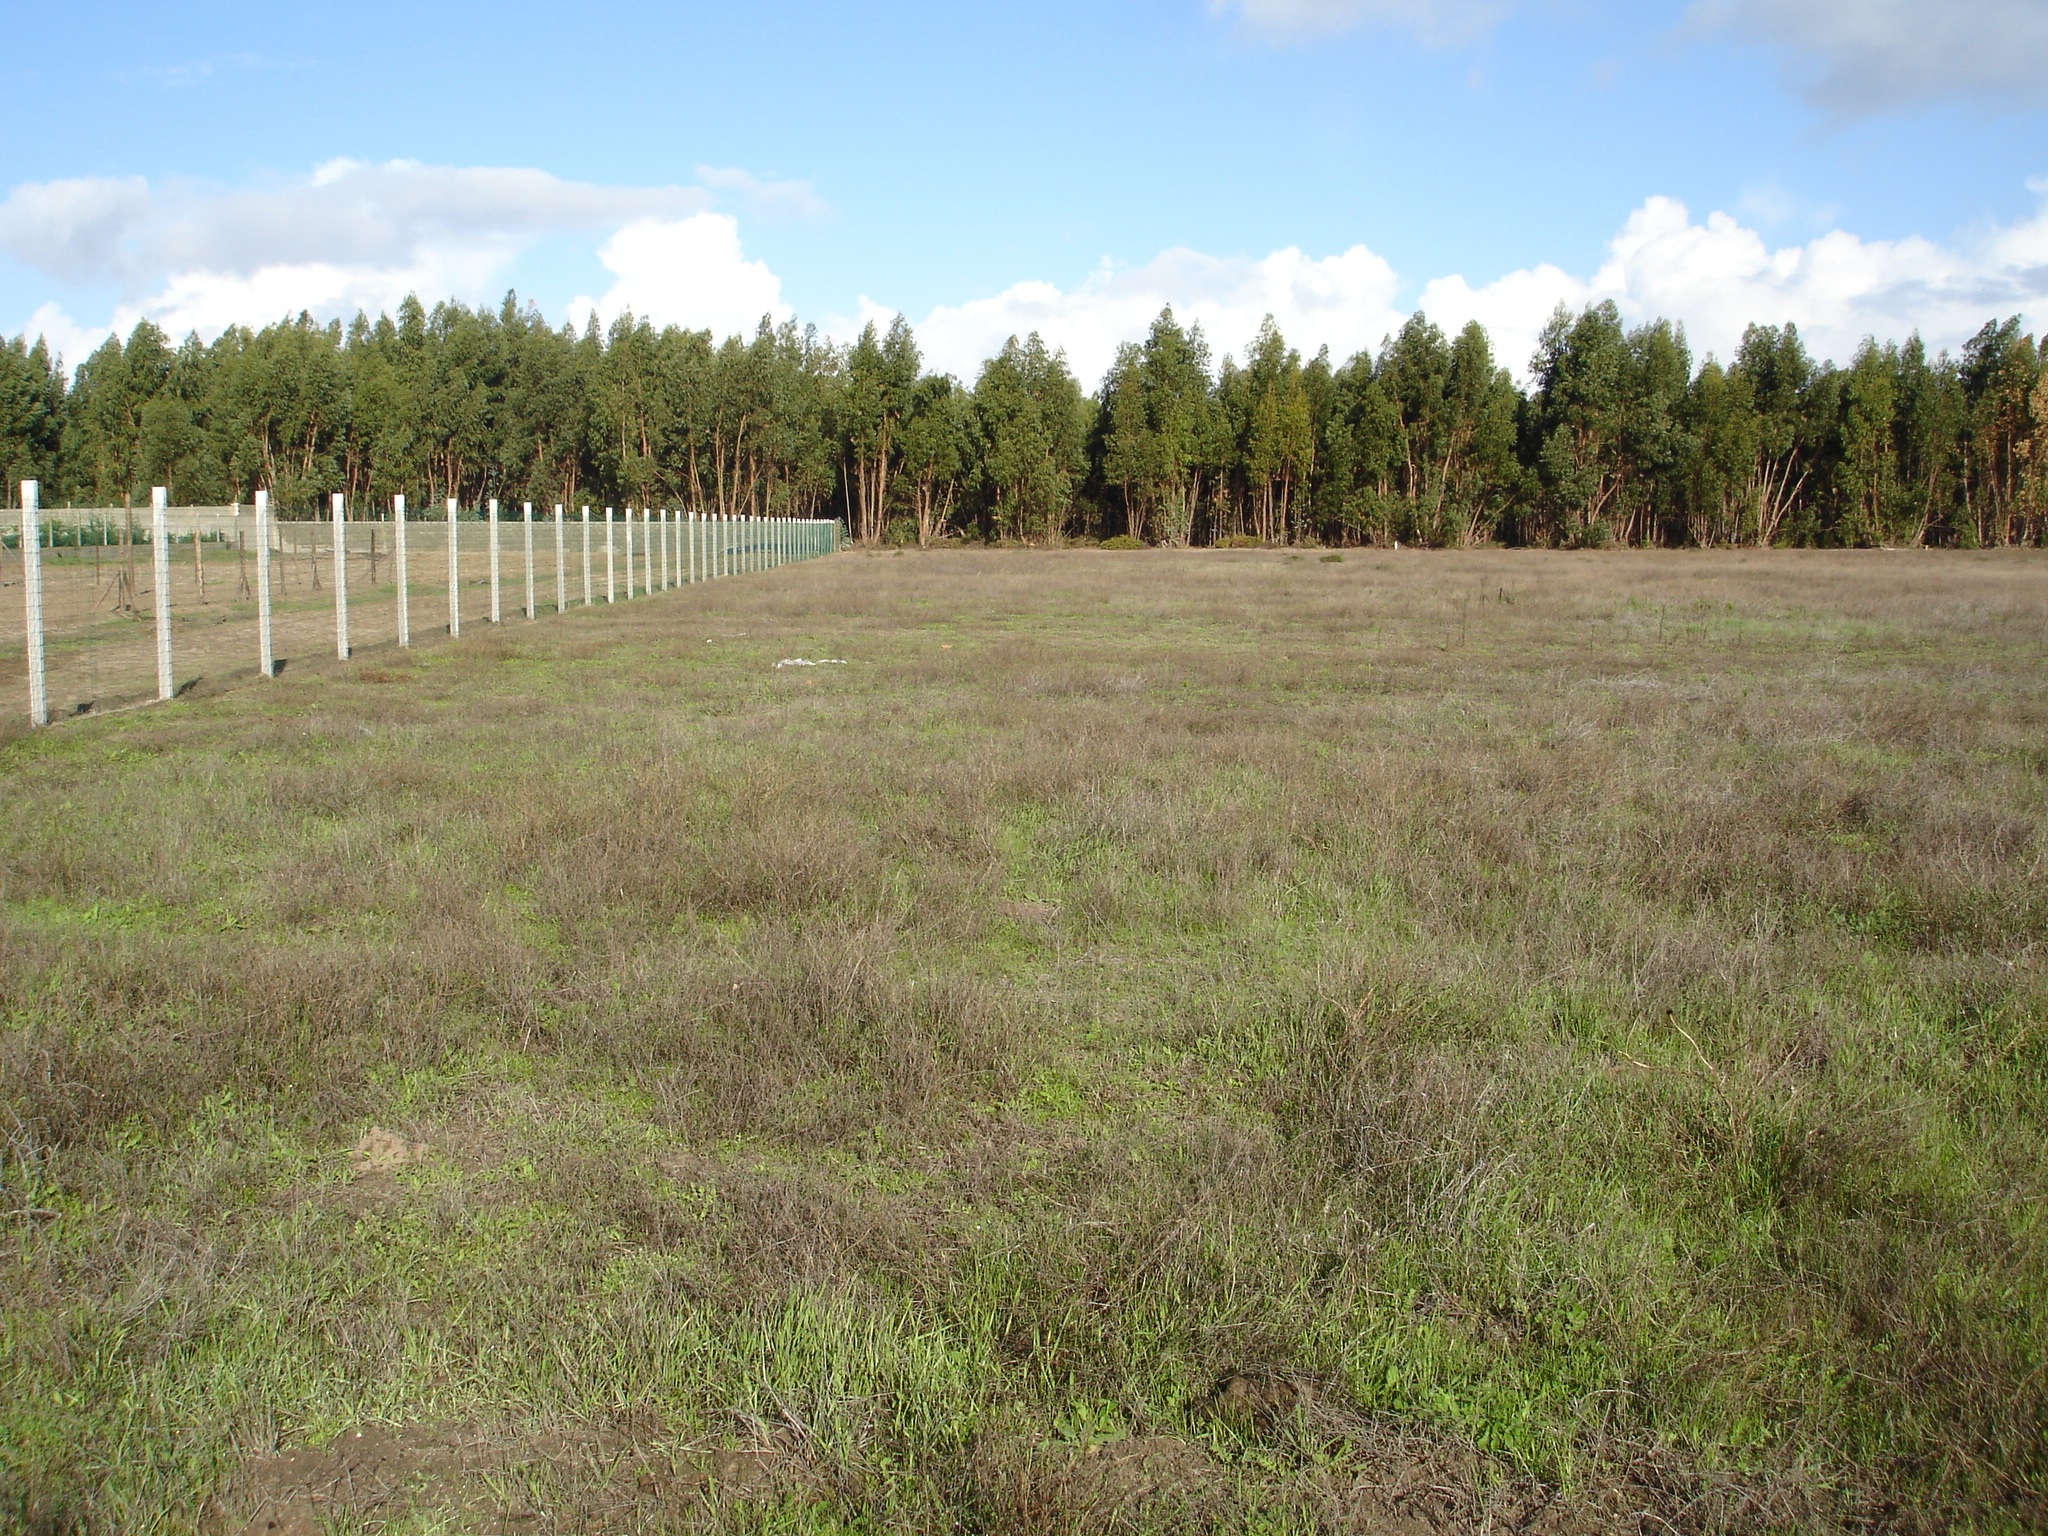
forest, grass, field, lawn, meadow, prairie, herb, pasture, ranch, park, soil, plain, trees, grassland, wetland, habitat, ecosystem, steppe, pinheiro, natural environment, grass family, land lot